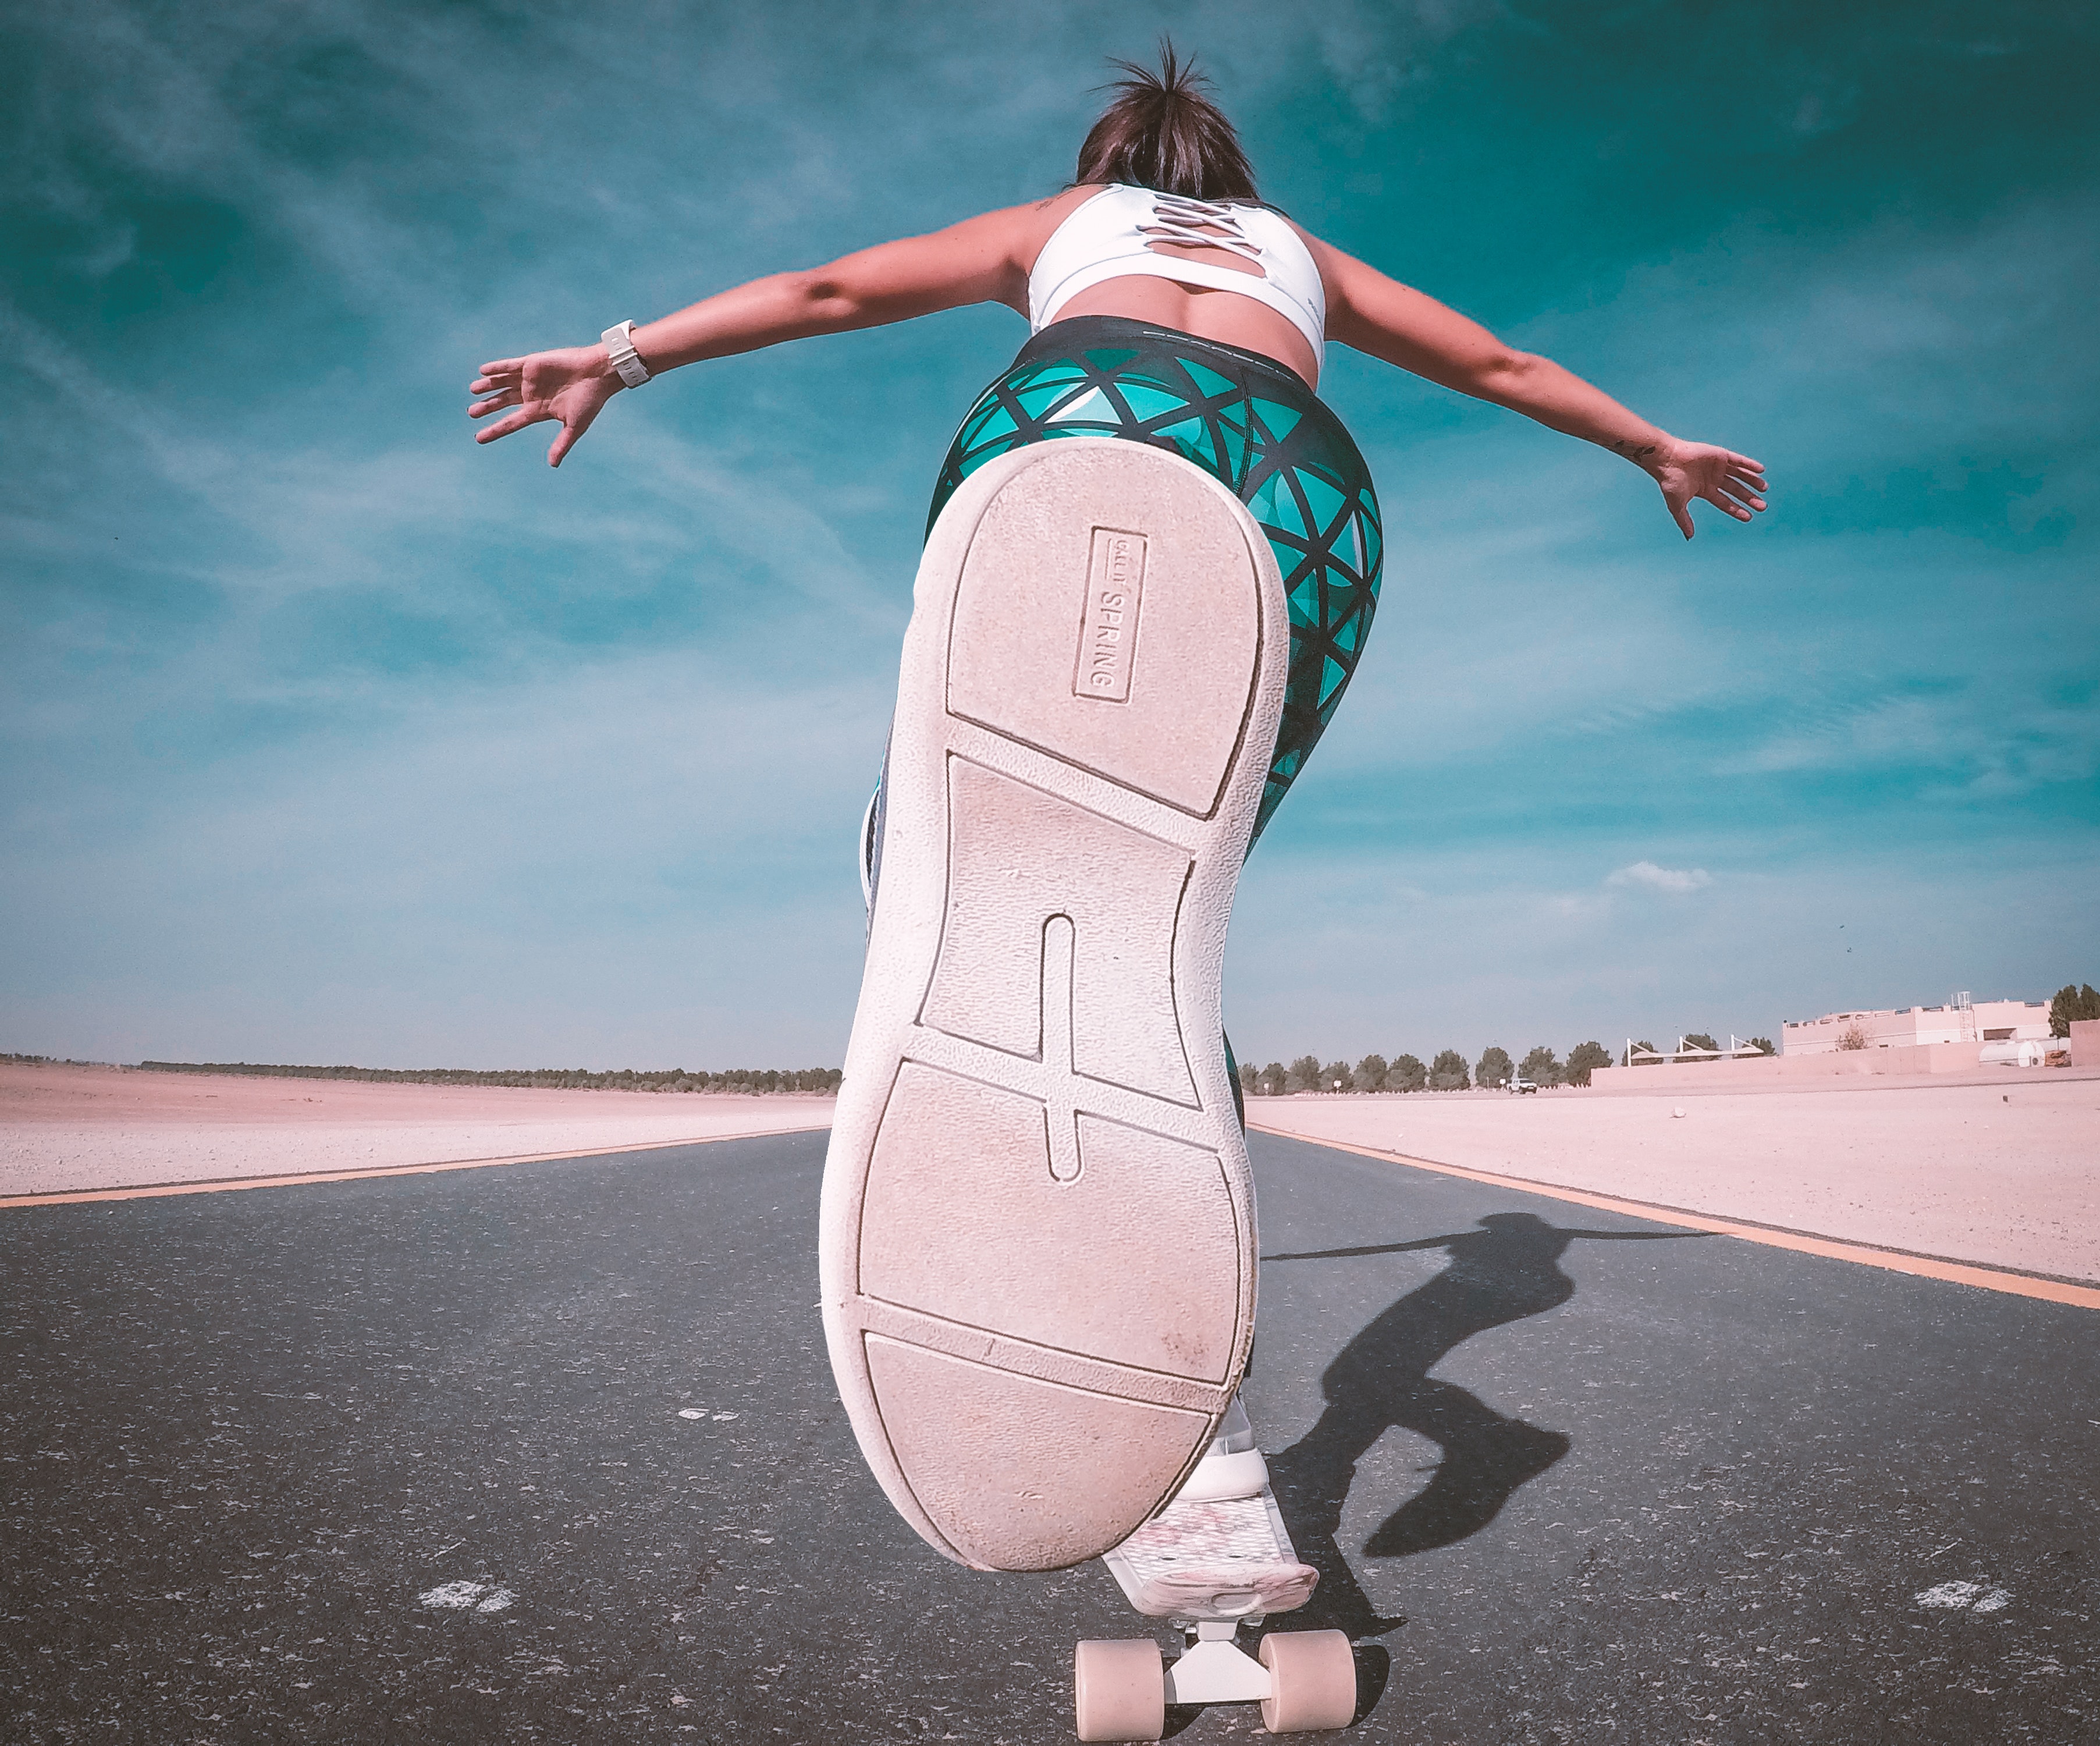
skateboard, pink, longboard, Skateboarding Equipment, sky, skateboarding, longboarding, photography, sports equipment, recreation, boardsport